Sparekassen Thy Arena

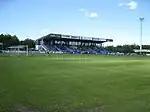
Sparekassen Thy Arena in 2012

Sparekassen Thy Arena, formerly known as Lerpytter Stadium, is a football stadium in Thisted, Denmark. It has been the home stadium of Thisted FC since their formation in 1989. The women's team FC Thy-Thisted Q made the stadium their home upon their foundation in 2017. It has a current capacity of 4,000.